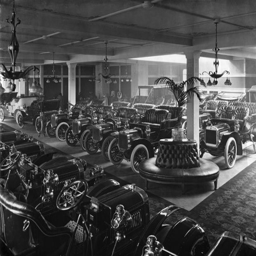
which featured a lift to the rooftop where cars were taken .